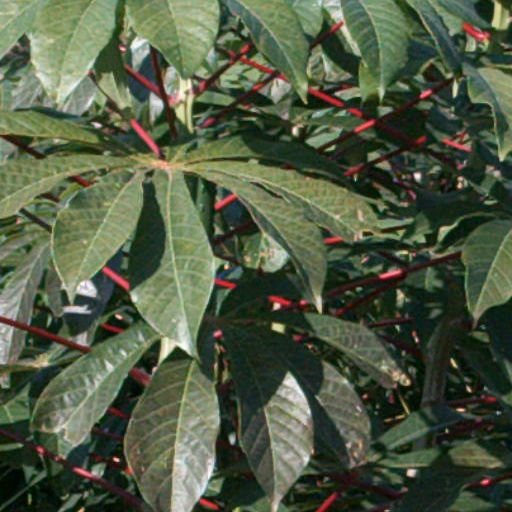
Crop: cassava